List of beef dishes

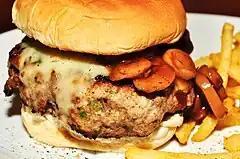
A cheeseburger with mushroom sauce and fries

This is a list of notable beef dishes and foods, whereby beef is used as a primary ingredient. Beef is the culinary name for meat from bovines, especially cattle. Beef can be harvested from cows, bulls, heifers or steers. Acceptability as a food source varies in different parts of the world.